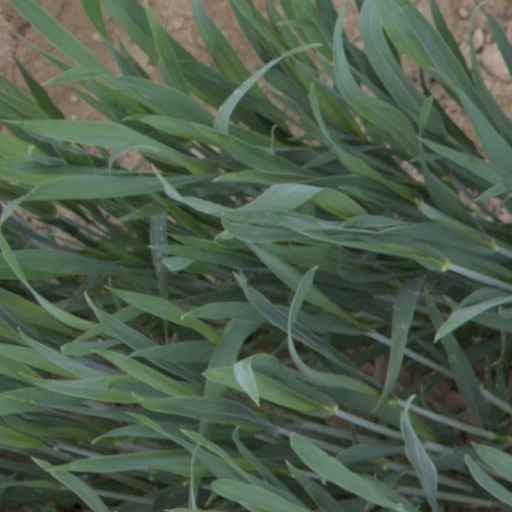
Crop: wheat